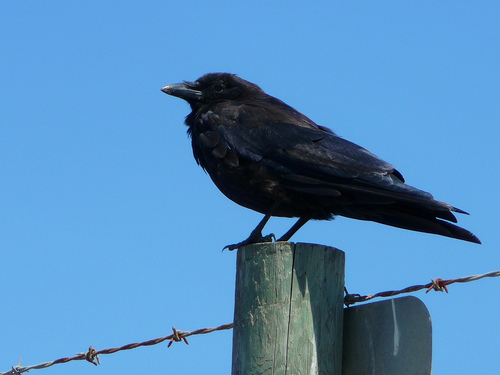
this is an all black bird with a large black beak and black feet.
this bird is completely black, including its eyes and beak.
this bird is completely black, with a medium-length thick black bill and black legs.
this bird is all black with a short pointy bill.
this bird has a shiny black body with shiny black feathers, a black bill and small black eyes.
this bird has feathers that are black and has a bulky billa large black bird with black feet and beak, a short head and blunt beak.
a pure black bird with slightly blue feathers in the wing, short tail, medium head.
this bird is all black and has a very short beak.
the bird is small with a pointed bill, and is all black.
Species: American Crow